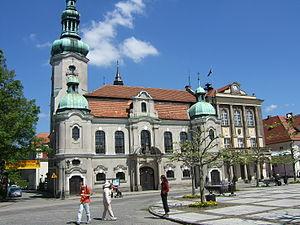
Pszczyna est une ville de Pologne, en voïvodie de Silésie. Pszczyna est une ville touristique, renommée pour son château princier des princes de Pleß, son parc et sa réserve de bisons toute proche.